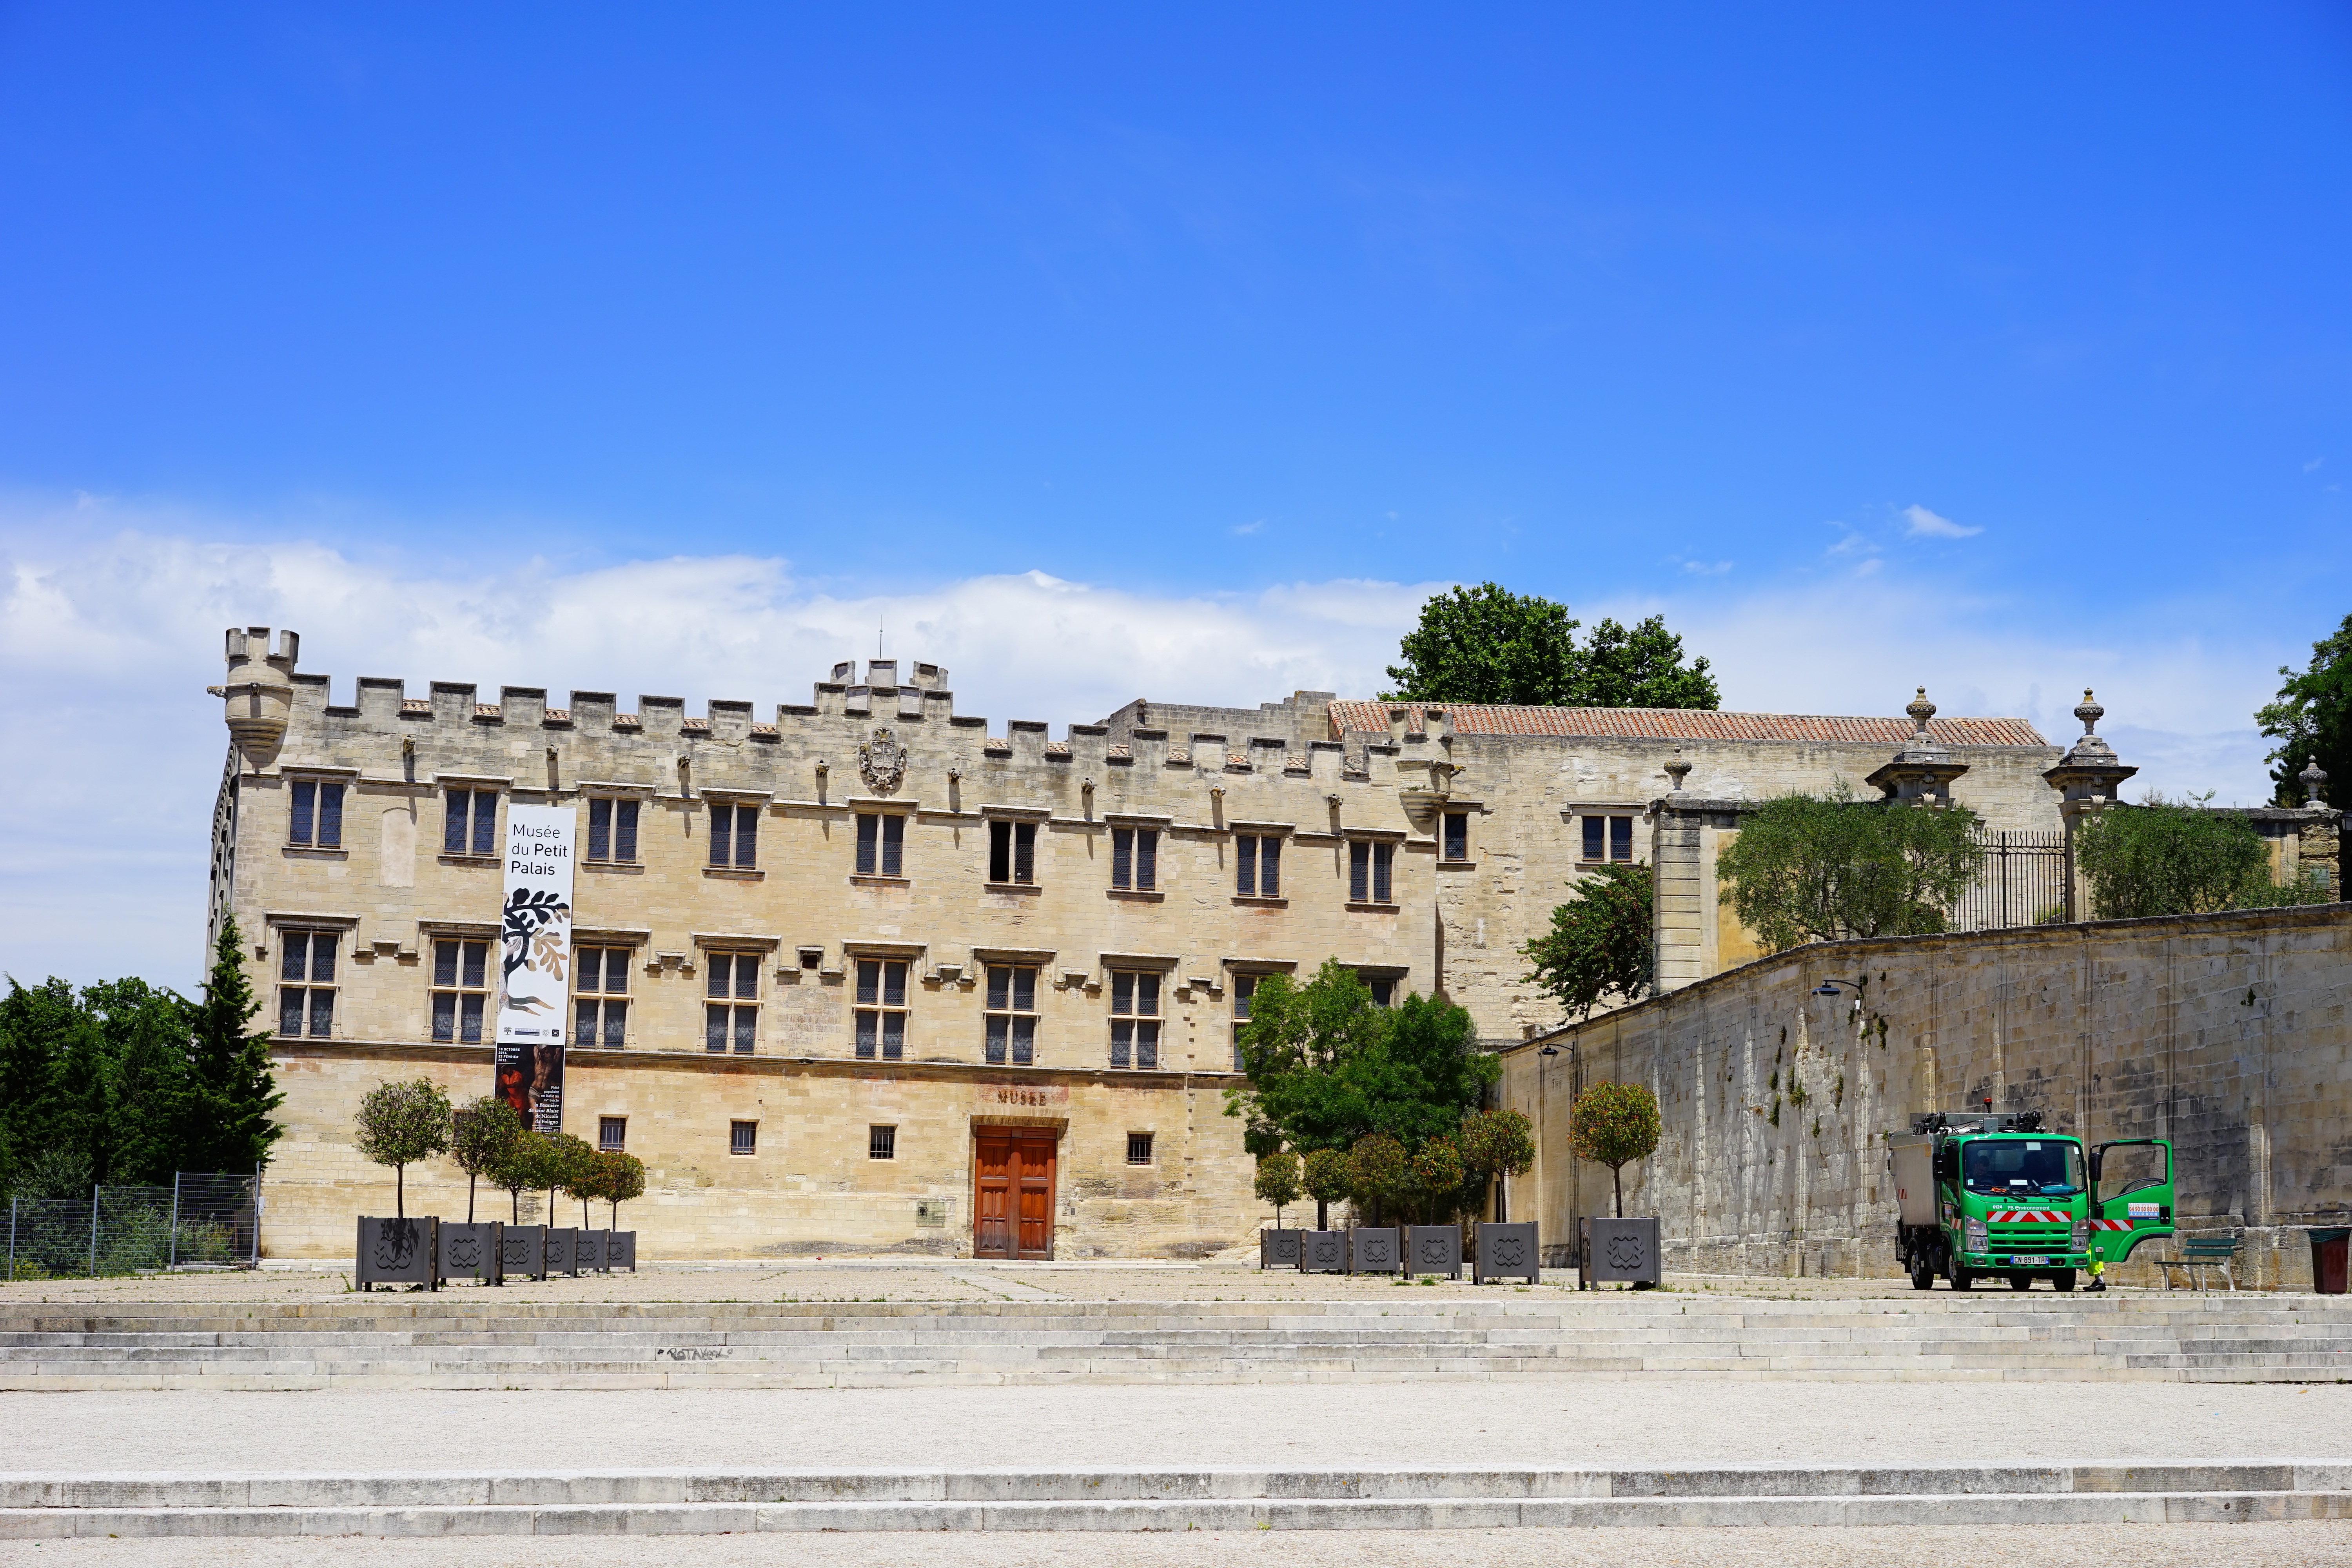
town, building, chateau, palace, village, france, museum, castle, property, fortification, tourism, provence, estate, avignon, art gallery, mus e you petit palais, the small palace museum, small palace, ancient history